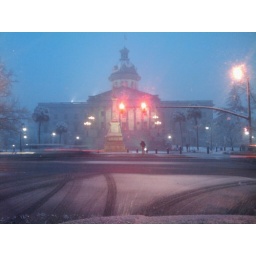
state house from my car in the snow